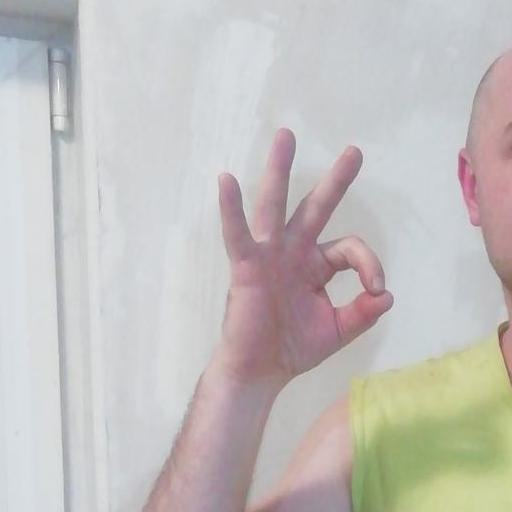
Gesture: ok